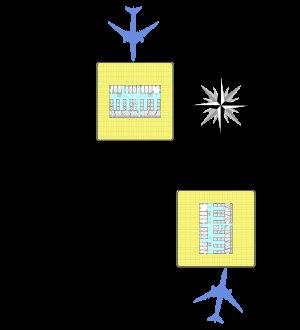
L'effondrement des tours du World Trade Center a été l'évènement central des attentats du 11 septembre 2001, durant lesquels chacune des tours jumelles a été frappée par le détournement d'un avion de ligne.